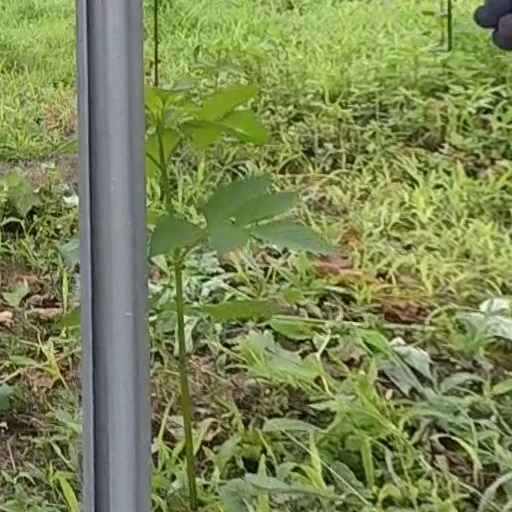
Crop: grape